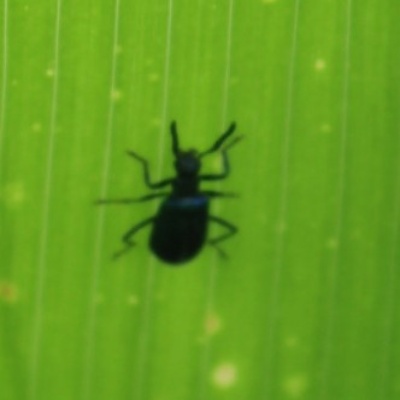
Crop: Maize
Condition: leaf beetle